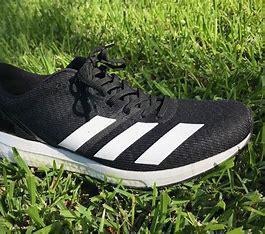
Brand: Adidas
Model: Adizero Boston 8